John McCauley

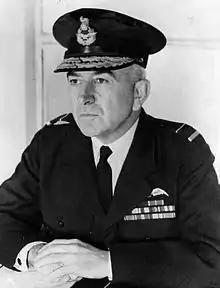
Air Vice Marshal McCauley as AOC Eastern Area, 1953

Air Marshal Sir John Patrick Joseph McCauley, KBE, CB (18 March 1899 – 3 February 1989) was a senior commander in the Royal Australian Air Force (RAAF). He served as Chief of the Air Staff from 1954 to 1957. A Duntroon graduate, McCauley spent four years in the Australian Military Forces before transferring to the RAAF in 1924. He was Director of Training from 1936 to 1938, and commanded engineering and flying training schools for the first eighteen months of World War II. Having been promoted to group captain in 1940, he was posted to Singapore in June 1941 to take charge of all RAAF units defending the area. He earned praise for his efforts in attacking invading Japanese forces before the fall of Singapore, and for his dedication in evacuating his men. After serving as Deputy Chief of the Air Staff in 1942–1944, he was appointed to a senior operational role with the Royal Air Force's 2nd Tactical Air Force in Europe, where he saw out the rest of the war.